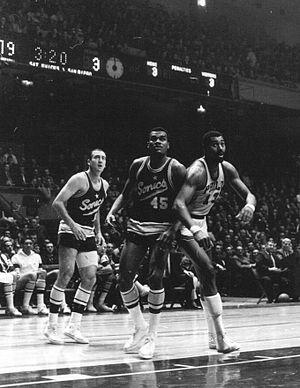
Bobby Frank Rule est un ancien joueur américain de basket-ball évoluant au poste de pivot en NBA avec les Seattle SuperSonics, les Philadelphia 76ers, les Cleveland Cavaliers et les Milwaukee Bucks.
"Thomas Nicholas ""Tom"" Meschery est un ancien joueur américain de basket-ball. Il évolua au poste d'ailier-fort durant 10 années en National Basketball Association de 1962 à 1971. Il joua pour les Philadelphia Warriors, les San Francisco Warriors et les Seattle SuperSonics. Il fut leader de la ligue pour les fautes personnelles en 1962 et participa au NBA All-Star Game 1963. Son maillot numéro 14 a été retiré par les Warriors.